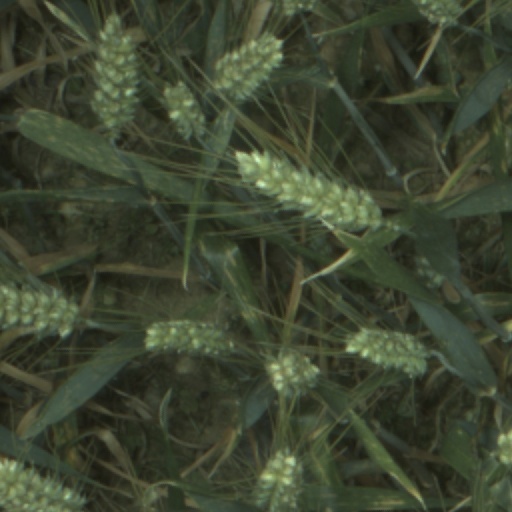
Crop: wheat